Nakdimon S. Doniach

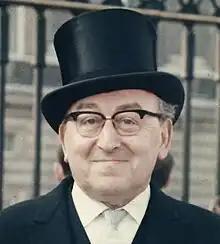
Nakdimon S. Doniach

Nakdimon Shabbethay Doniach (8 May 1907 in London, England – 16 April 1994 in Oxford, England) was a British civil servant, lexicographer and scholar of Judaic and Semitic languages.